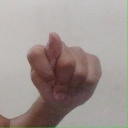
अक्षर: ट